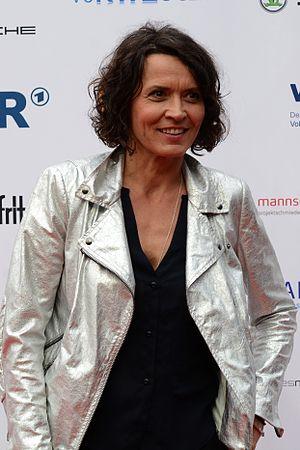
Ulrike Folkerts, née le 14 mai 1961 à Cassel, est une actrice allemande.